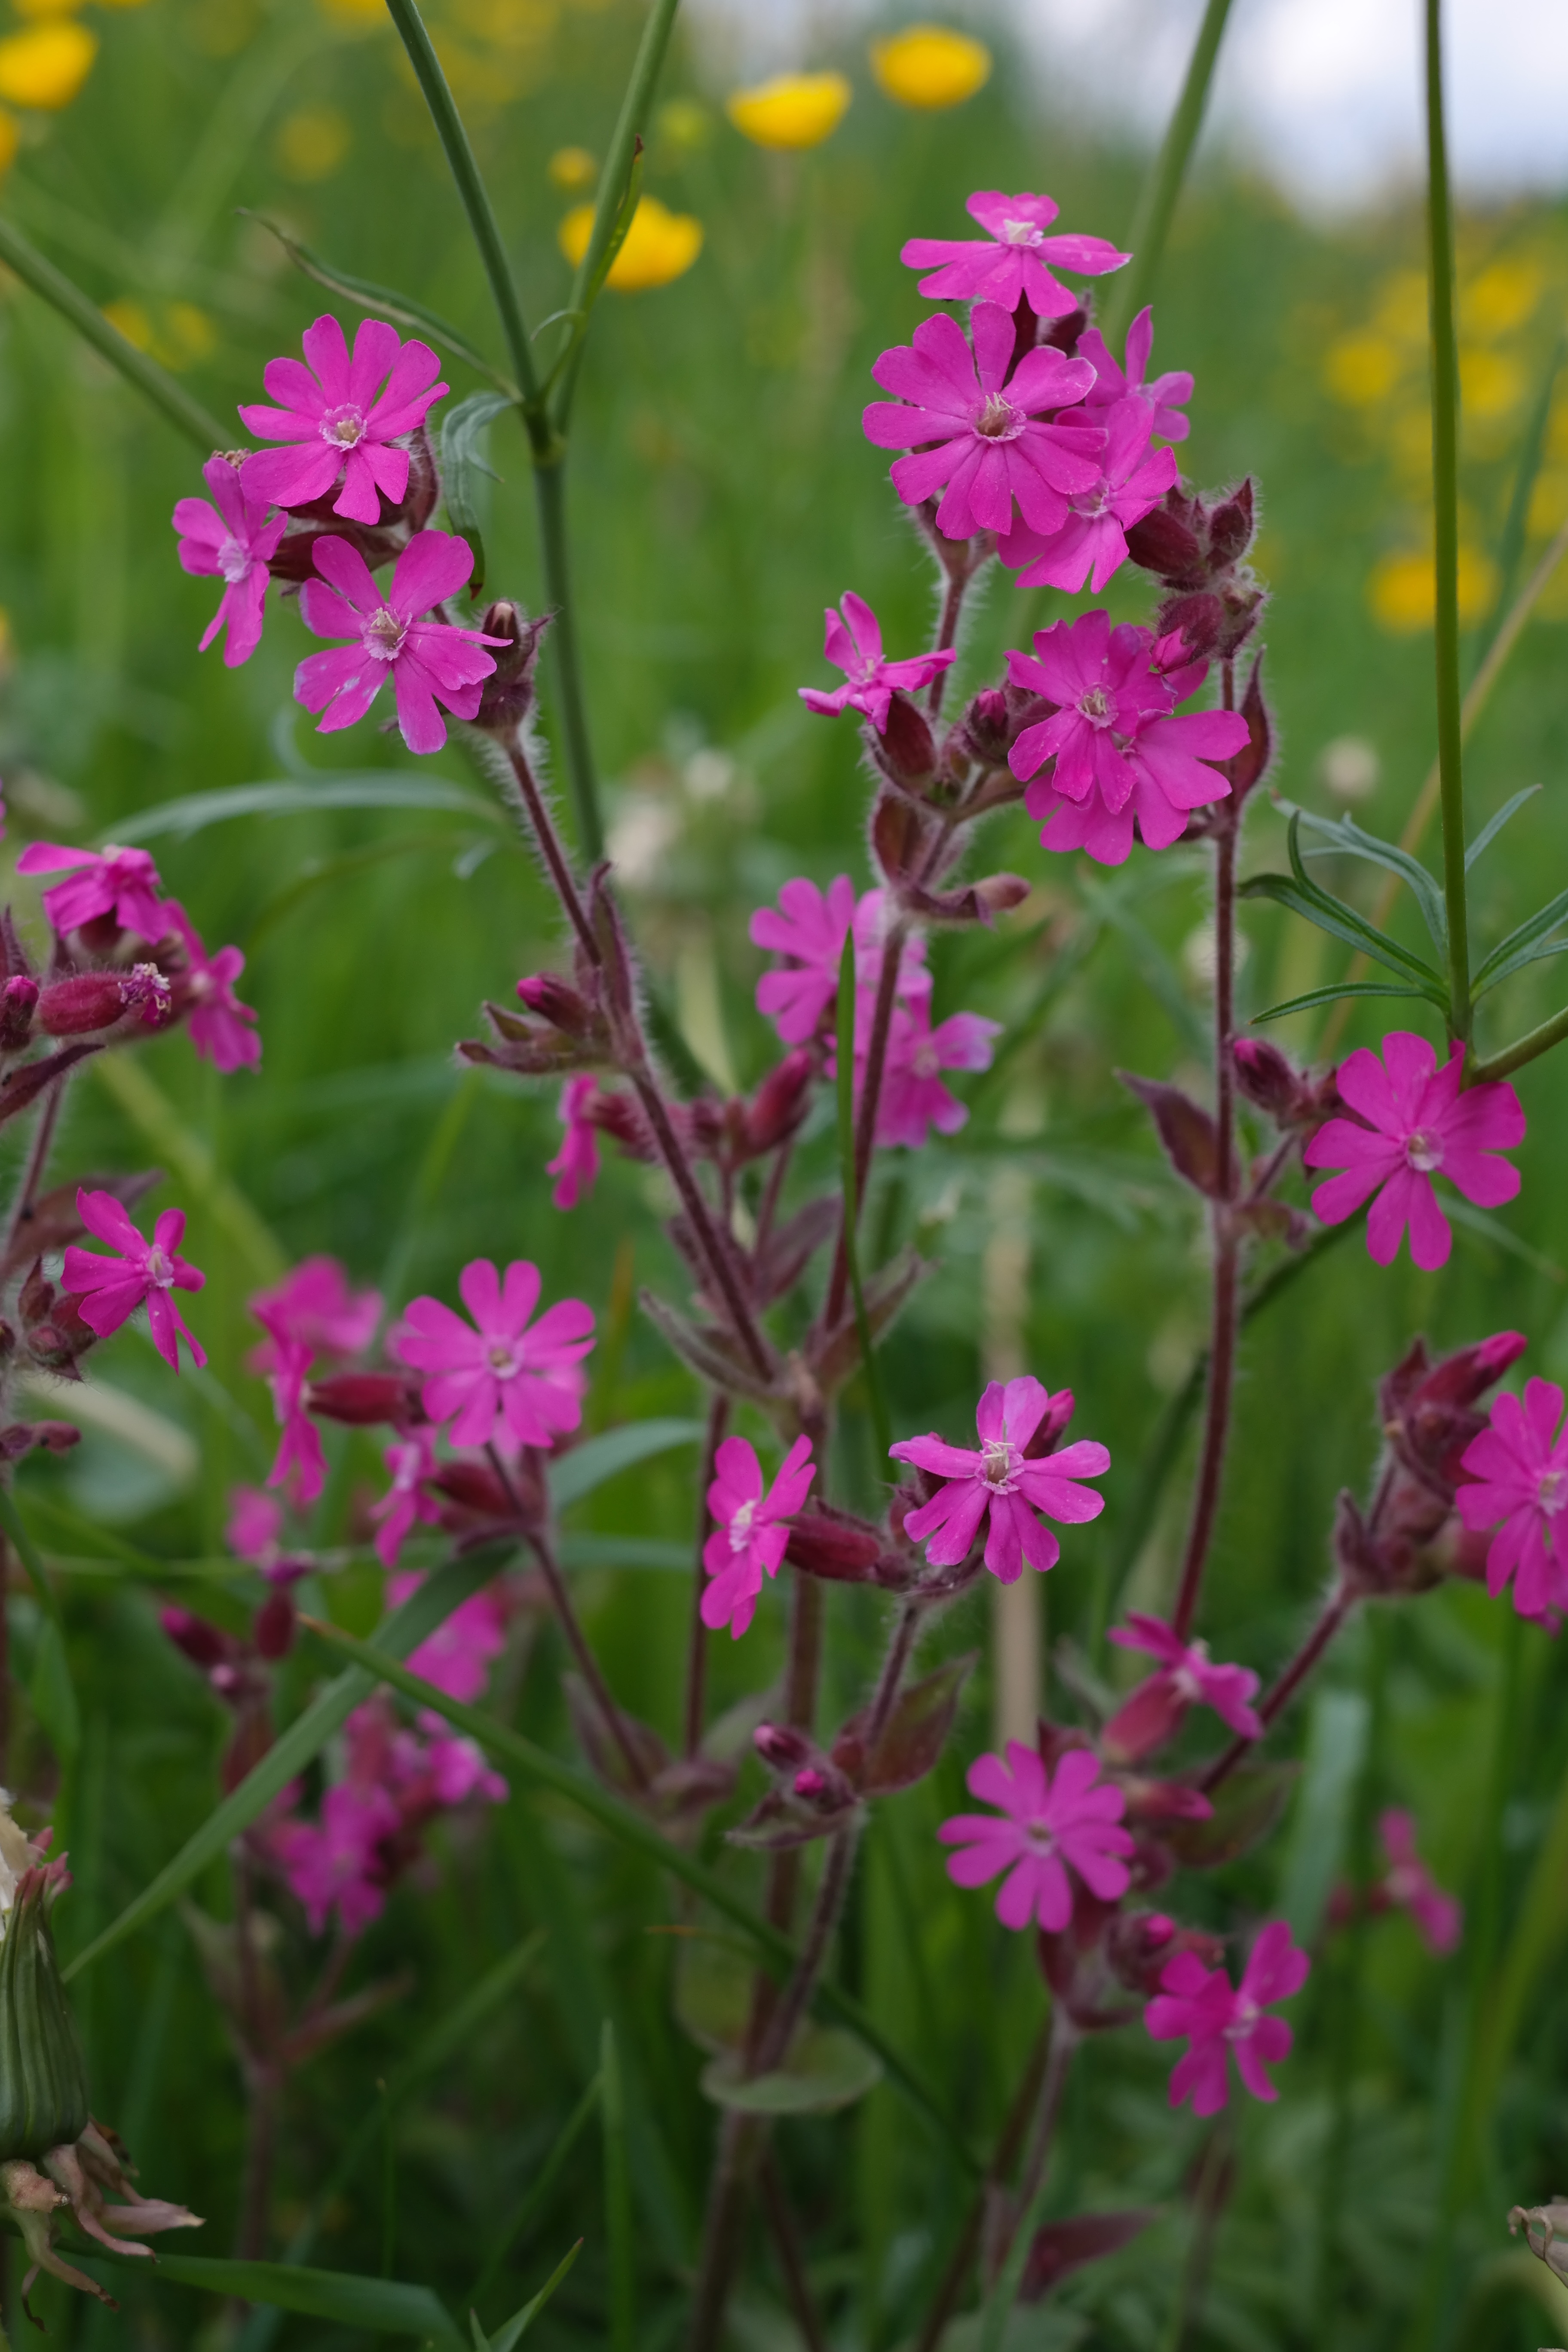
blossom, plant, meadow, flower, purple, bloom, spring, red, herb, color, macro, botany, colorful, pink, close, flora, wild flower, wildflower, wild plant, pointed flower, violet, carnation, bright, dianthus, silene, back light, flowering plant, carnation family, red catchfly, red melandrium, red waldnelke, day red campion, lord god blood, campion, red campion, silene dioica, caryophyllaceae, annual plant, land plant, pink family, dame's rocket